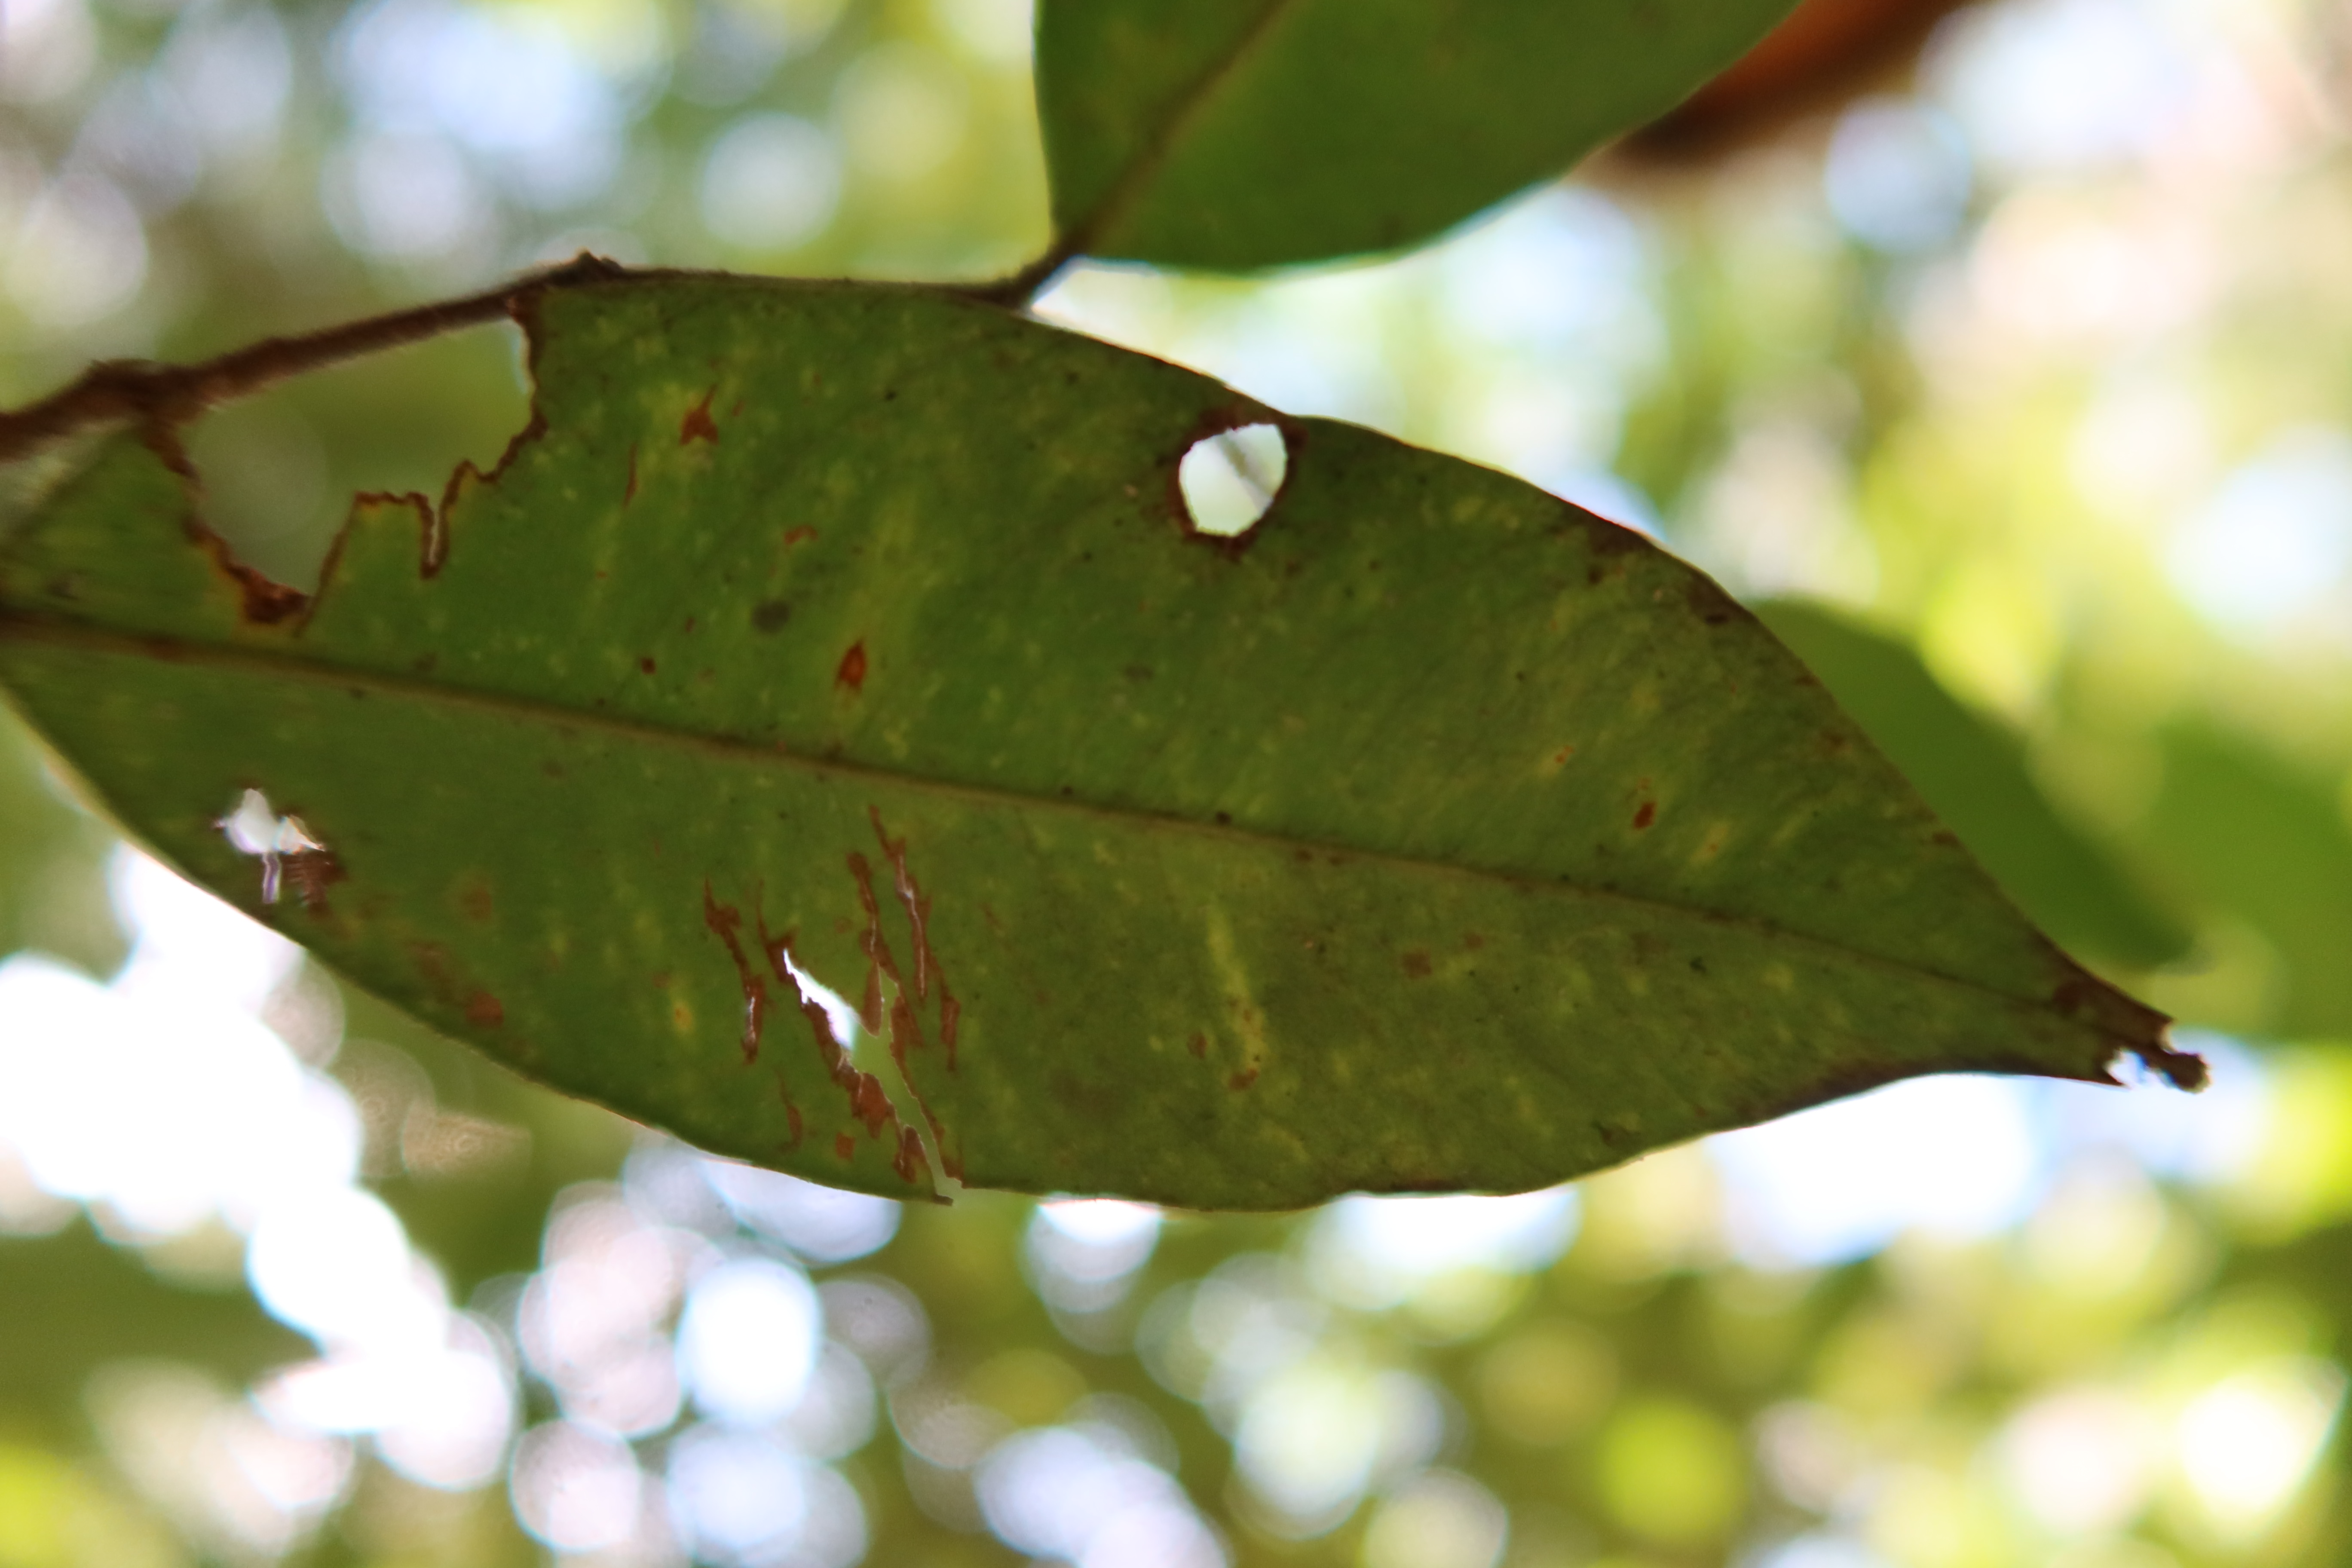
Label: Anthracnose